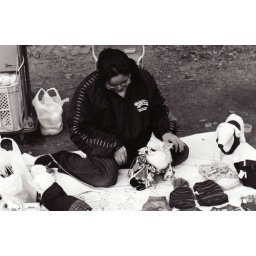
Lady with her dog at a flea market in a Tokyo park